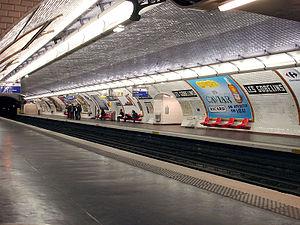
La station Les Gobelins de la ligne 7 du métro de Paris, France.
Les Gobelins est une station de la ligne 7 du métro de Paris, située à la limite des 5ᵉ et 13ᵉ arrondissements de Paris.